Frederick Hitch

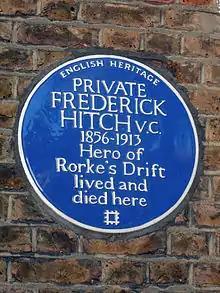
Blue Plaque marking the home of Private Frederick Hitch V.C. at 62 Cranbrook Road, Chiswick, London.

Hitch's wounds were so severe that they led to his discharge from service on 25 August 1879, having served 2 years and 6 months. He then moved from job to job, unable to perform manual work due to the damage to his arm he had received during the battle. He married in 1883, but reportedly found life difficult living on his disability pension from the government, which amounted to just £10 a year. In 1901, whilst climbing a ladder he suffered a fall. When he awoke in hospital his VC, which he always wore, had been stolen. Another version is that he was given a position in Whitehall as a ceremonial guard and his VC was cut off his chest and he was knocked to the ground. In this version his VC was replaced by the regiment. His missing VC later reappeared at auction and was bought by Hitch's descendants for £85. Both the original and the replacement are in the regimental museum.